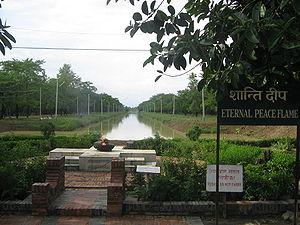
Lumbini ou Loumbini — nom moderne Rummindei — est un village situé sur le territoire du Népal, dans le district de Rupandehi, à peu de distance de la frontière avec l'Inde. Il est considéré comme le lieu de naissance traditionnel de Siddhartha Gautama, devenu par la suite le Bouddha dans l'Inde ancienne, sa mère ayant accouché sur la route de Kapilavastu, la capitale du clan familial. Elle est de ce fait l'un des quatre lieux saints du bouddhisme.